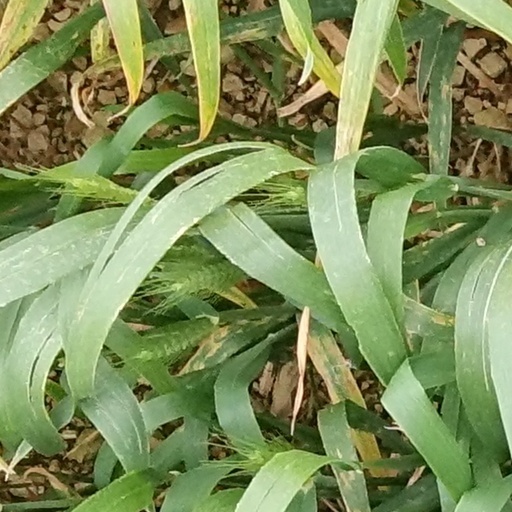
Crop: wheat